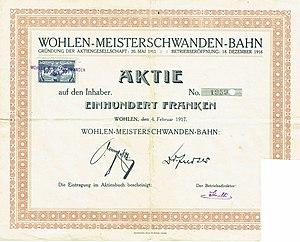
Le BDWM Transport est une entreprise ferroviaire suisse née de la fusion en 2000 du Bremgarten-Dietikon et du Wohlen-Meisterschwanden.